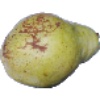
Label: pear_williams